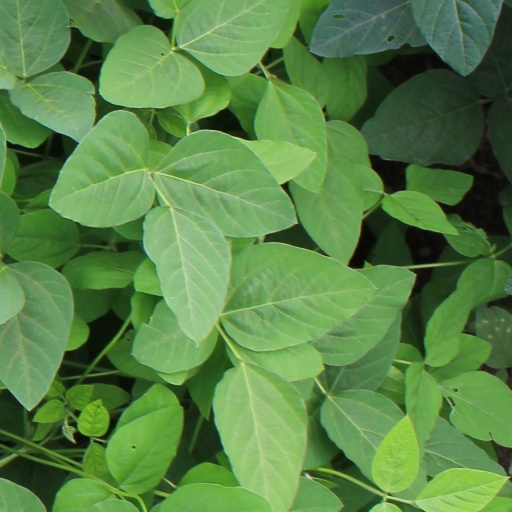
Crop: soybean